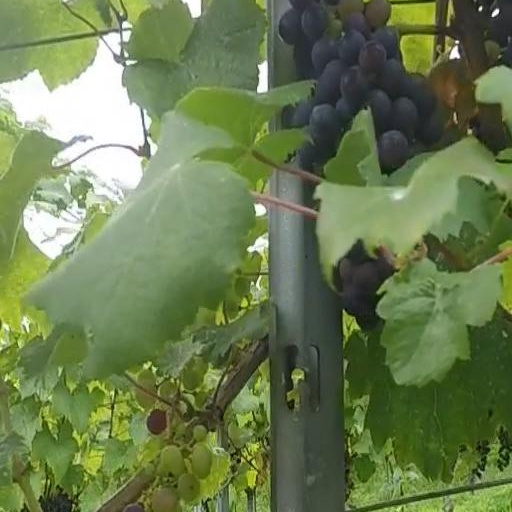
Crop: grape